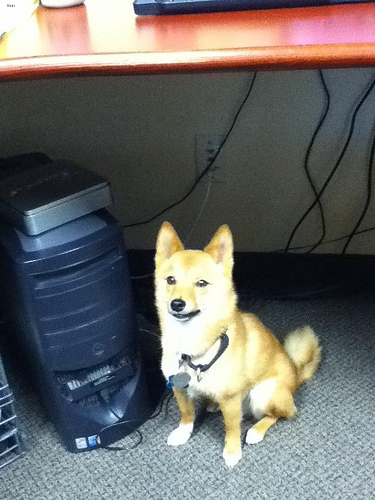
Animal: dog
Breed: shiba_inu